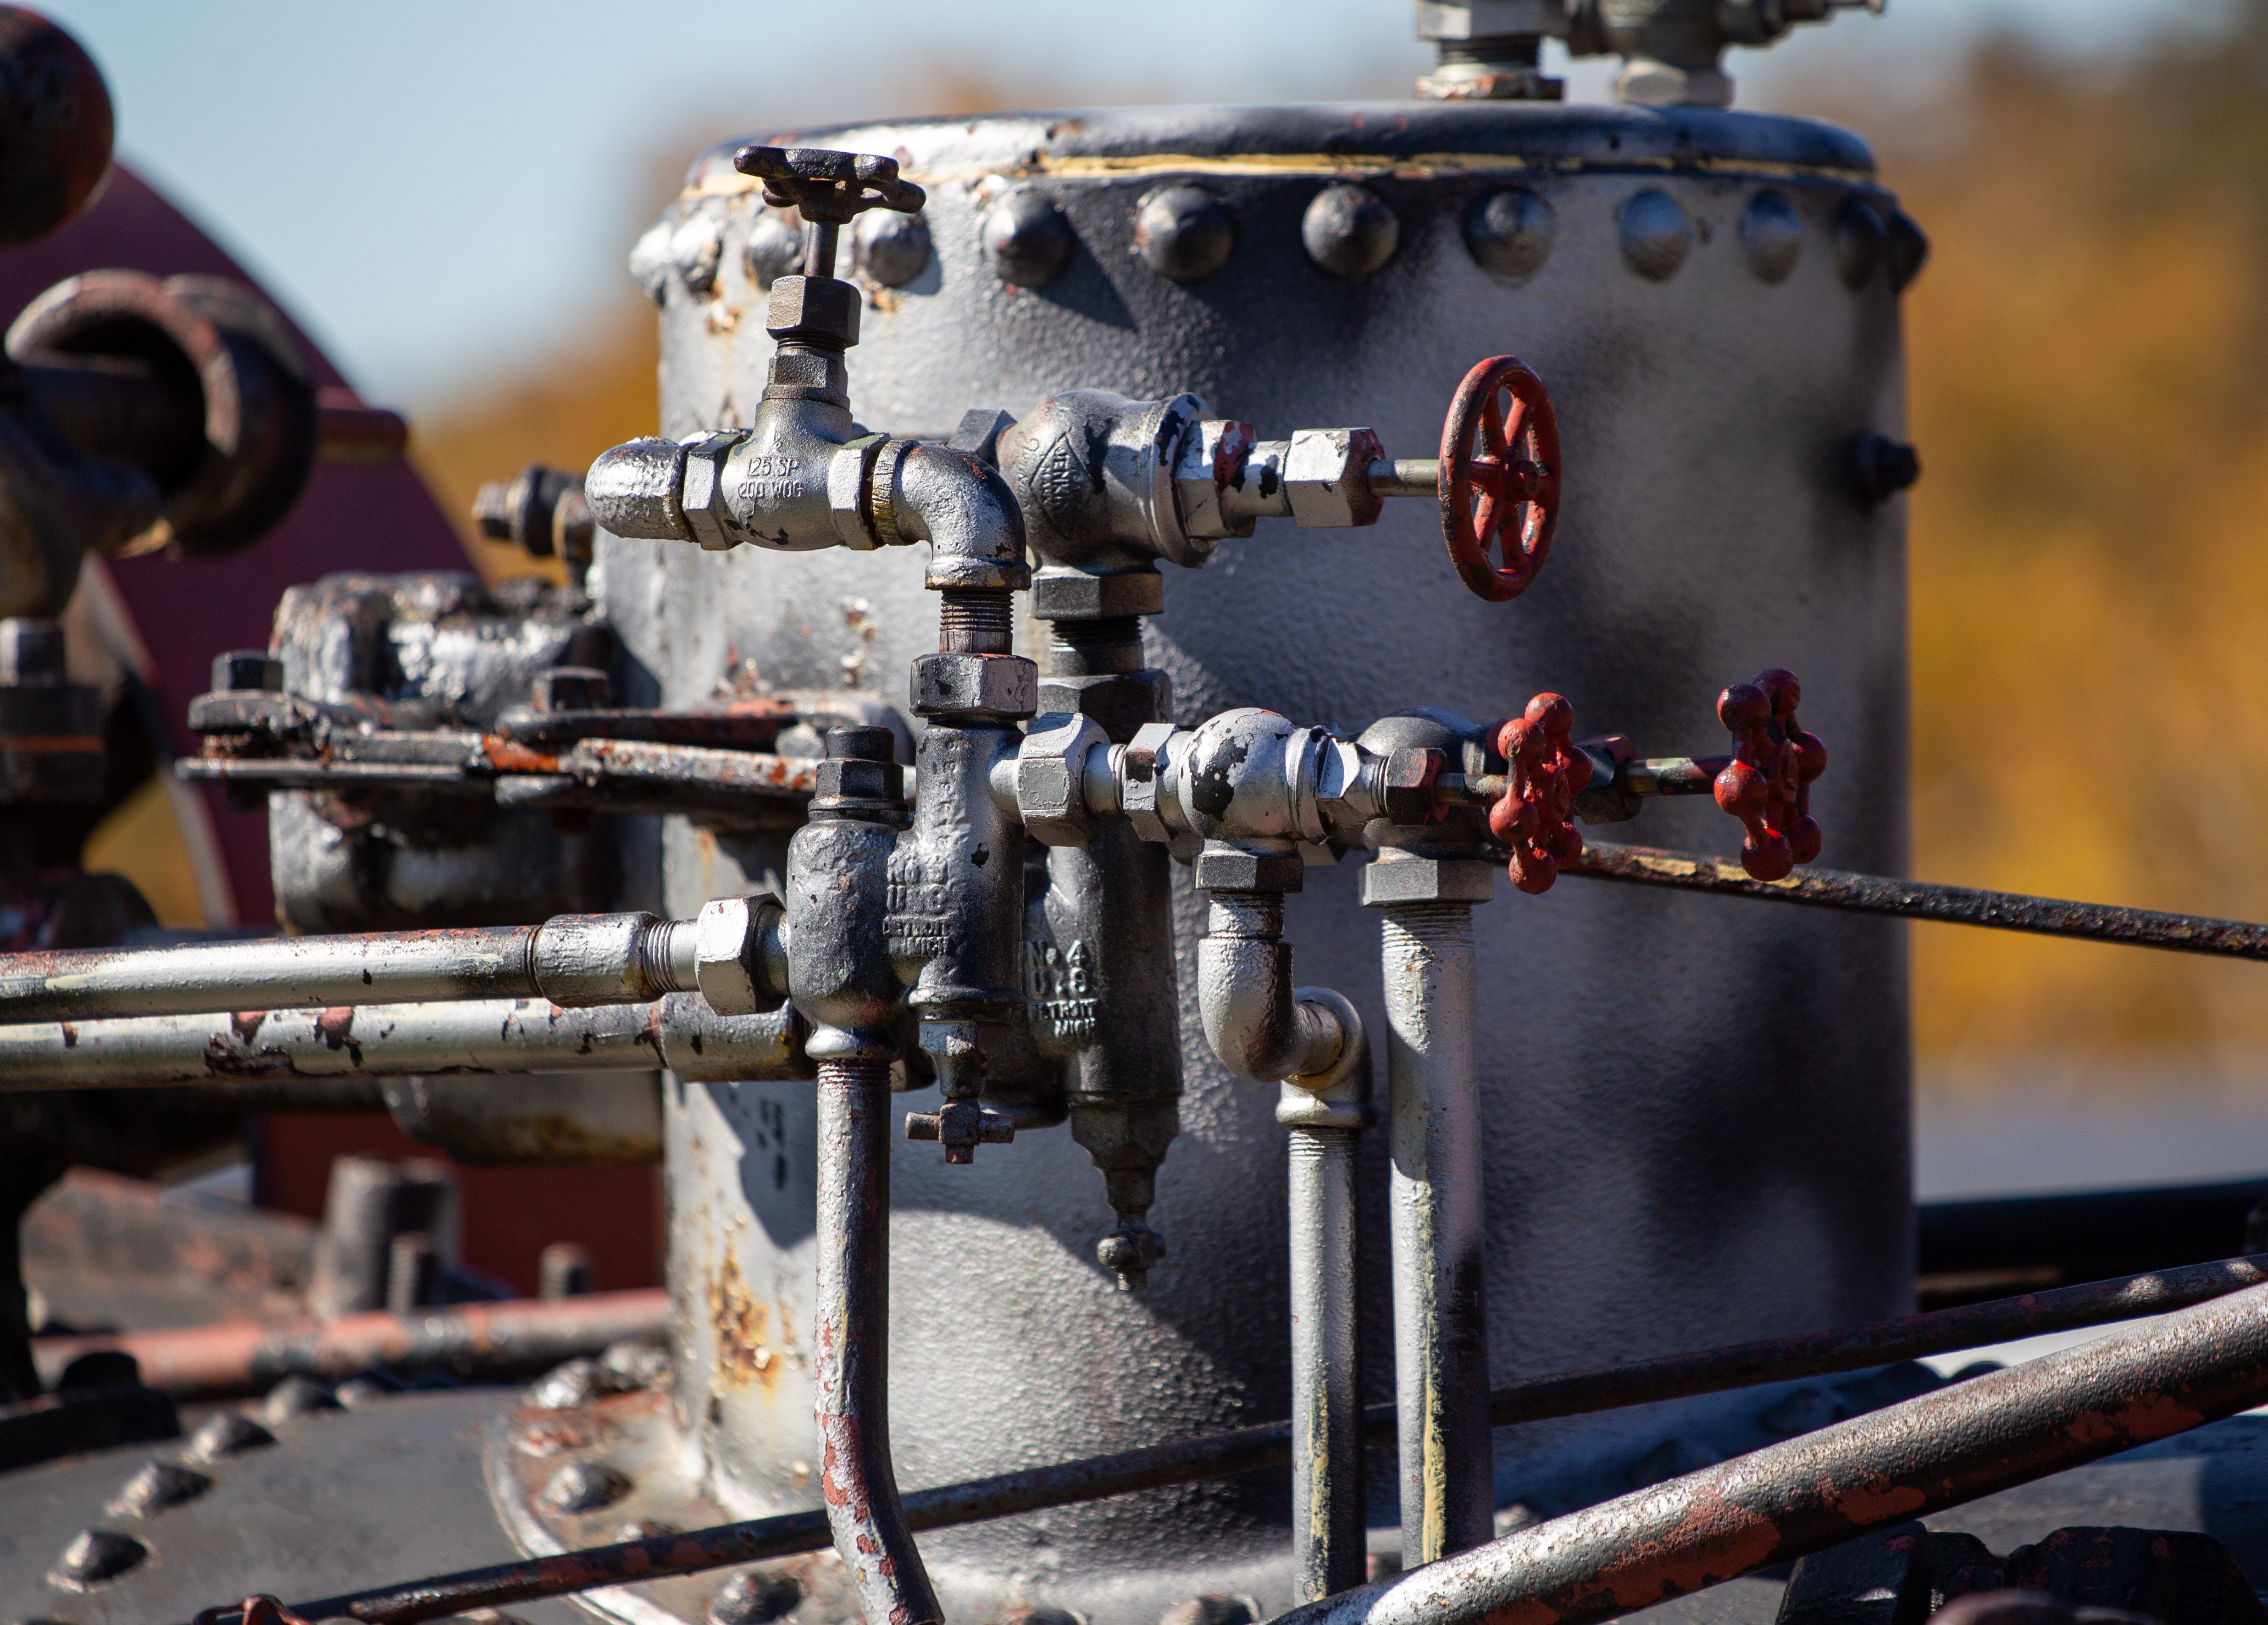
auto part, gas, machine, engine, engineering, metal